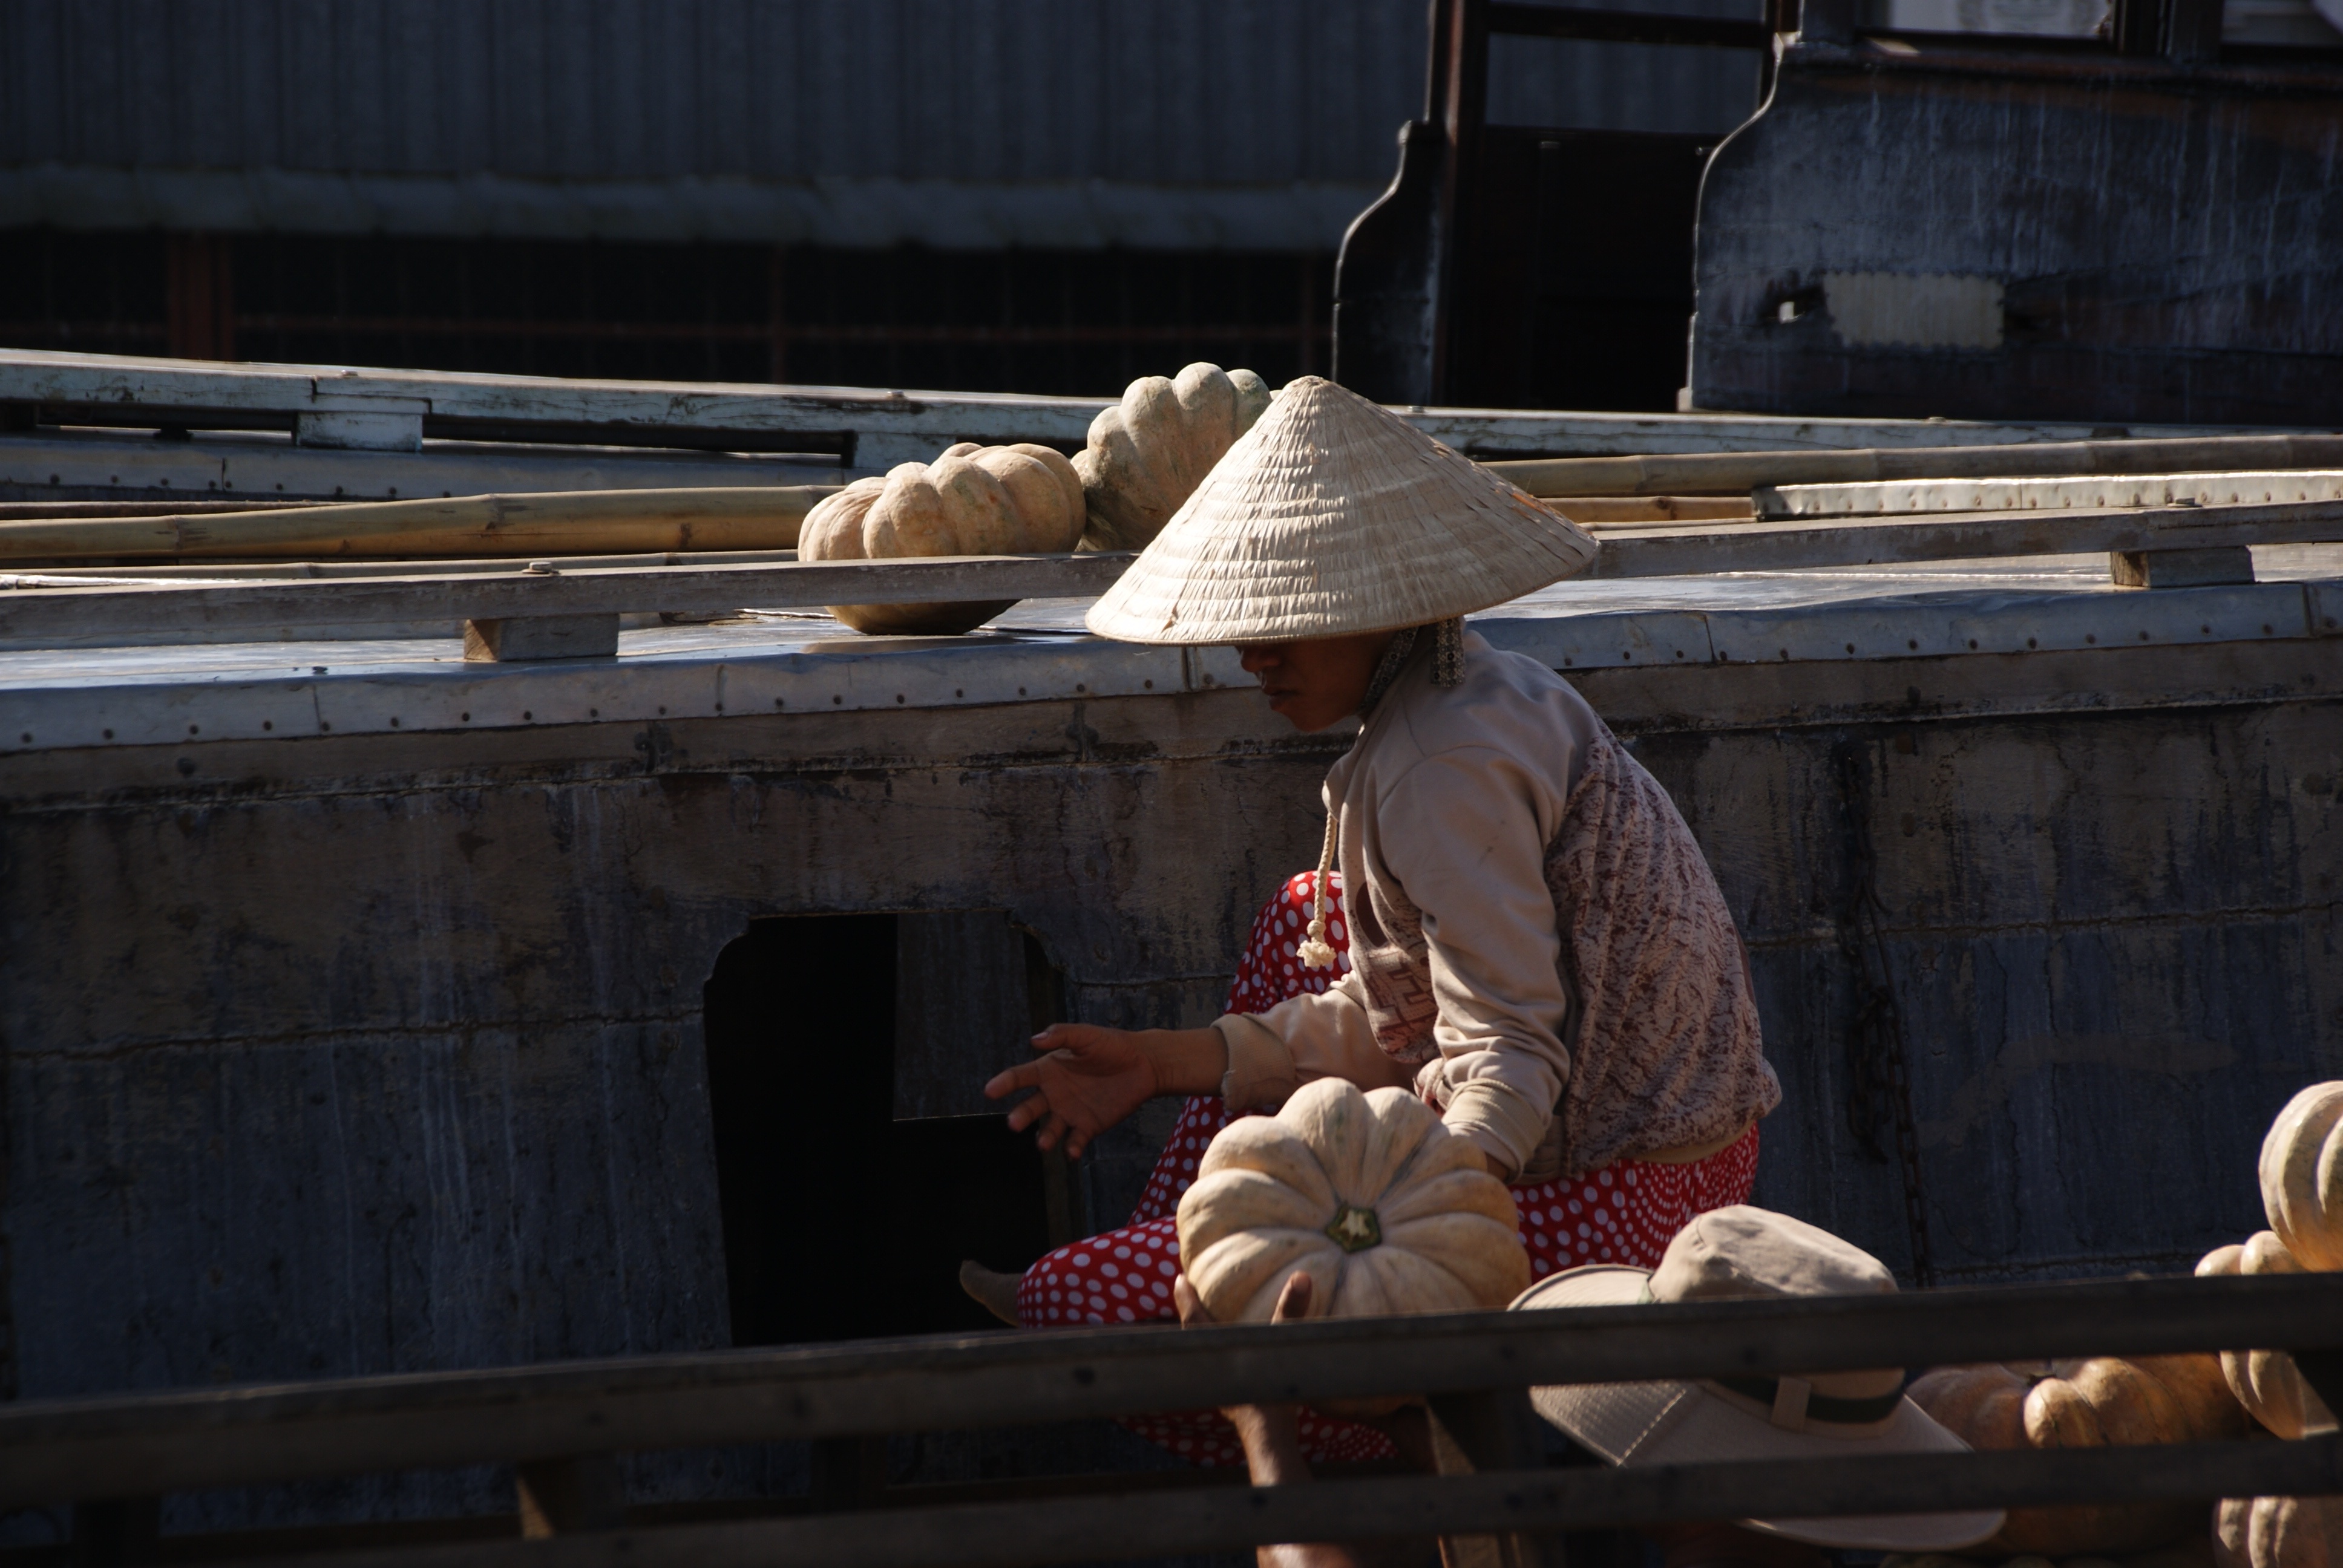
wood, river, asian, rural, vietnamese, art, temple, culture, image, vietnam, screenshot, mekong, floating market, multi ethnic